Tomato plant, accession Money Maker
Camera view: bottom (45 deg); turntable rotation: 0 degrees
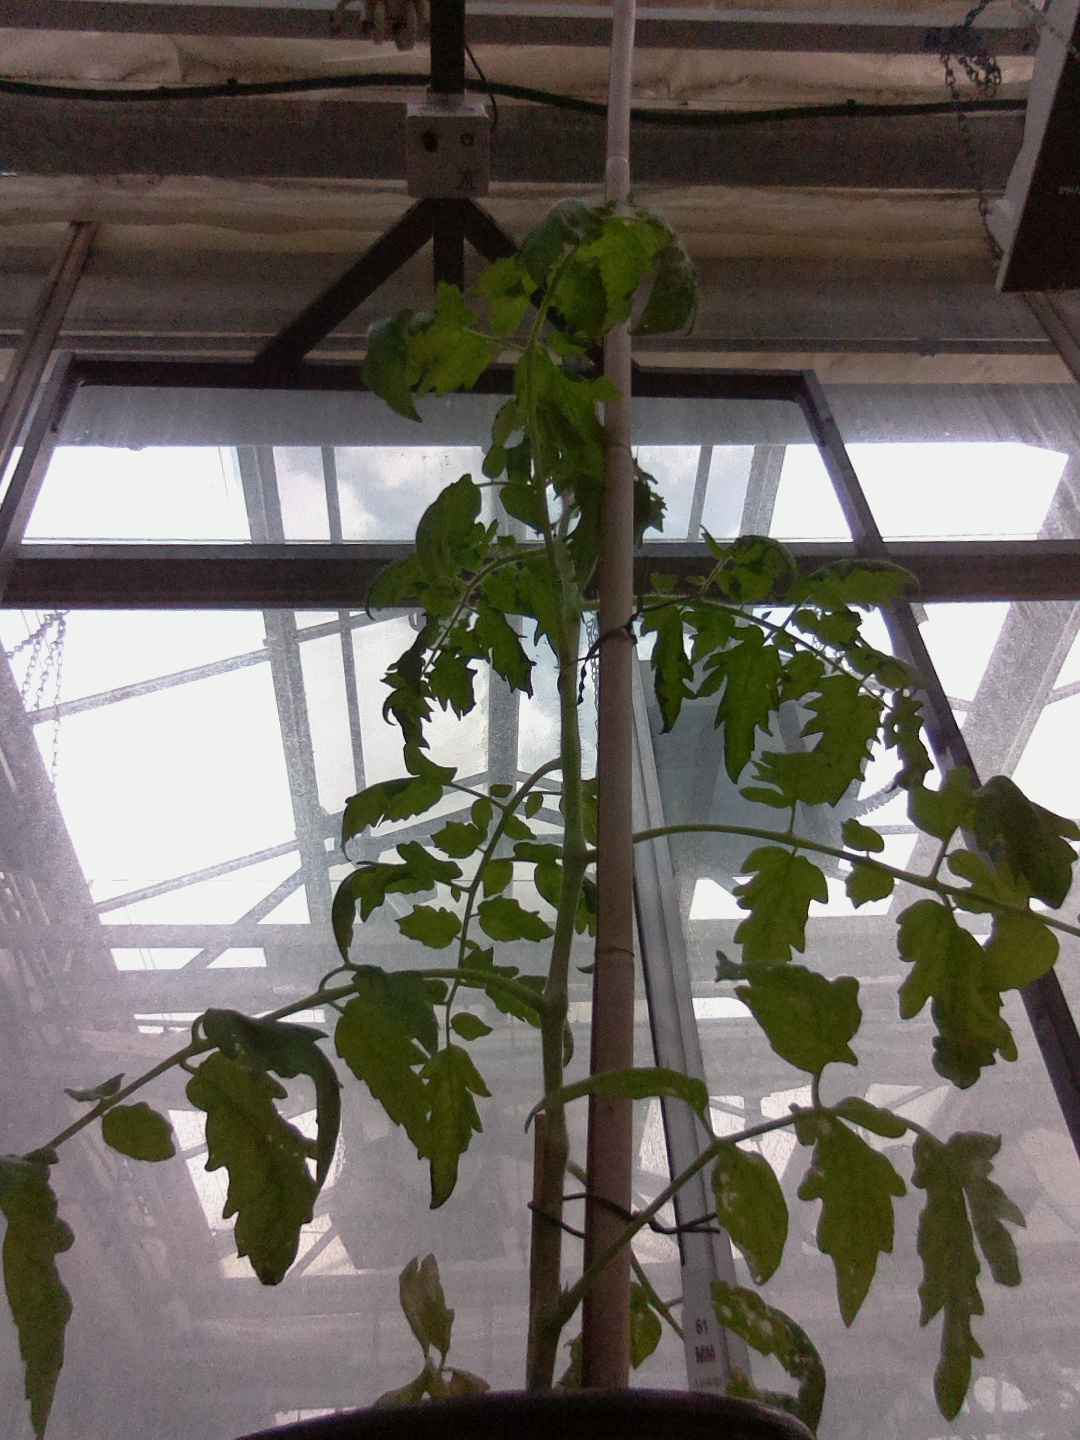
BBCH growth stage 53: 3 inflorescences visible